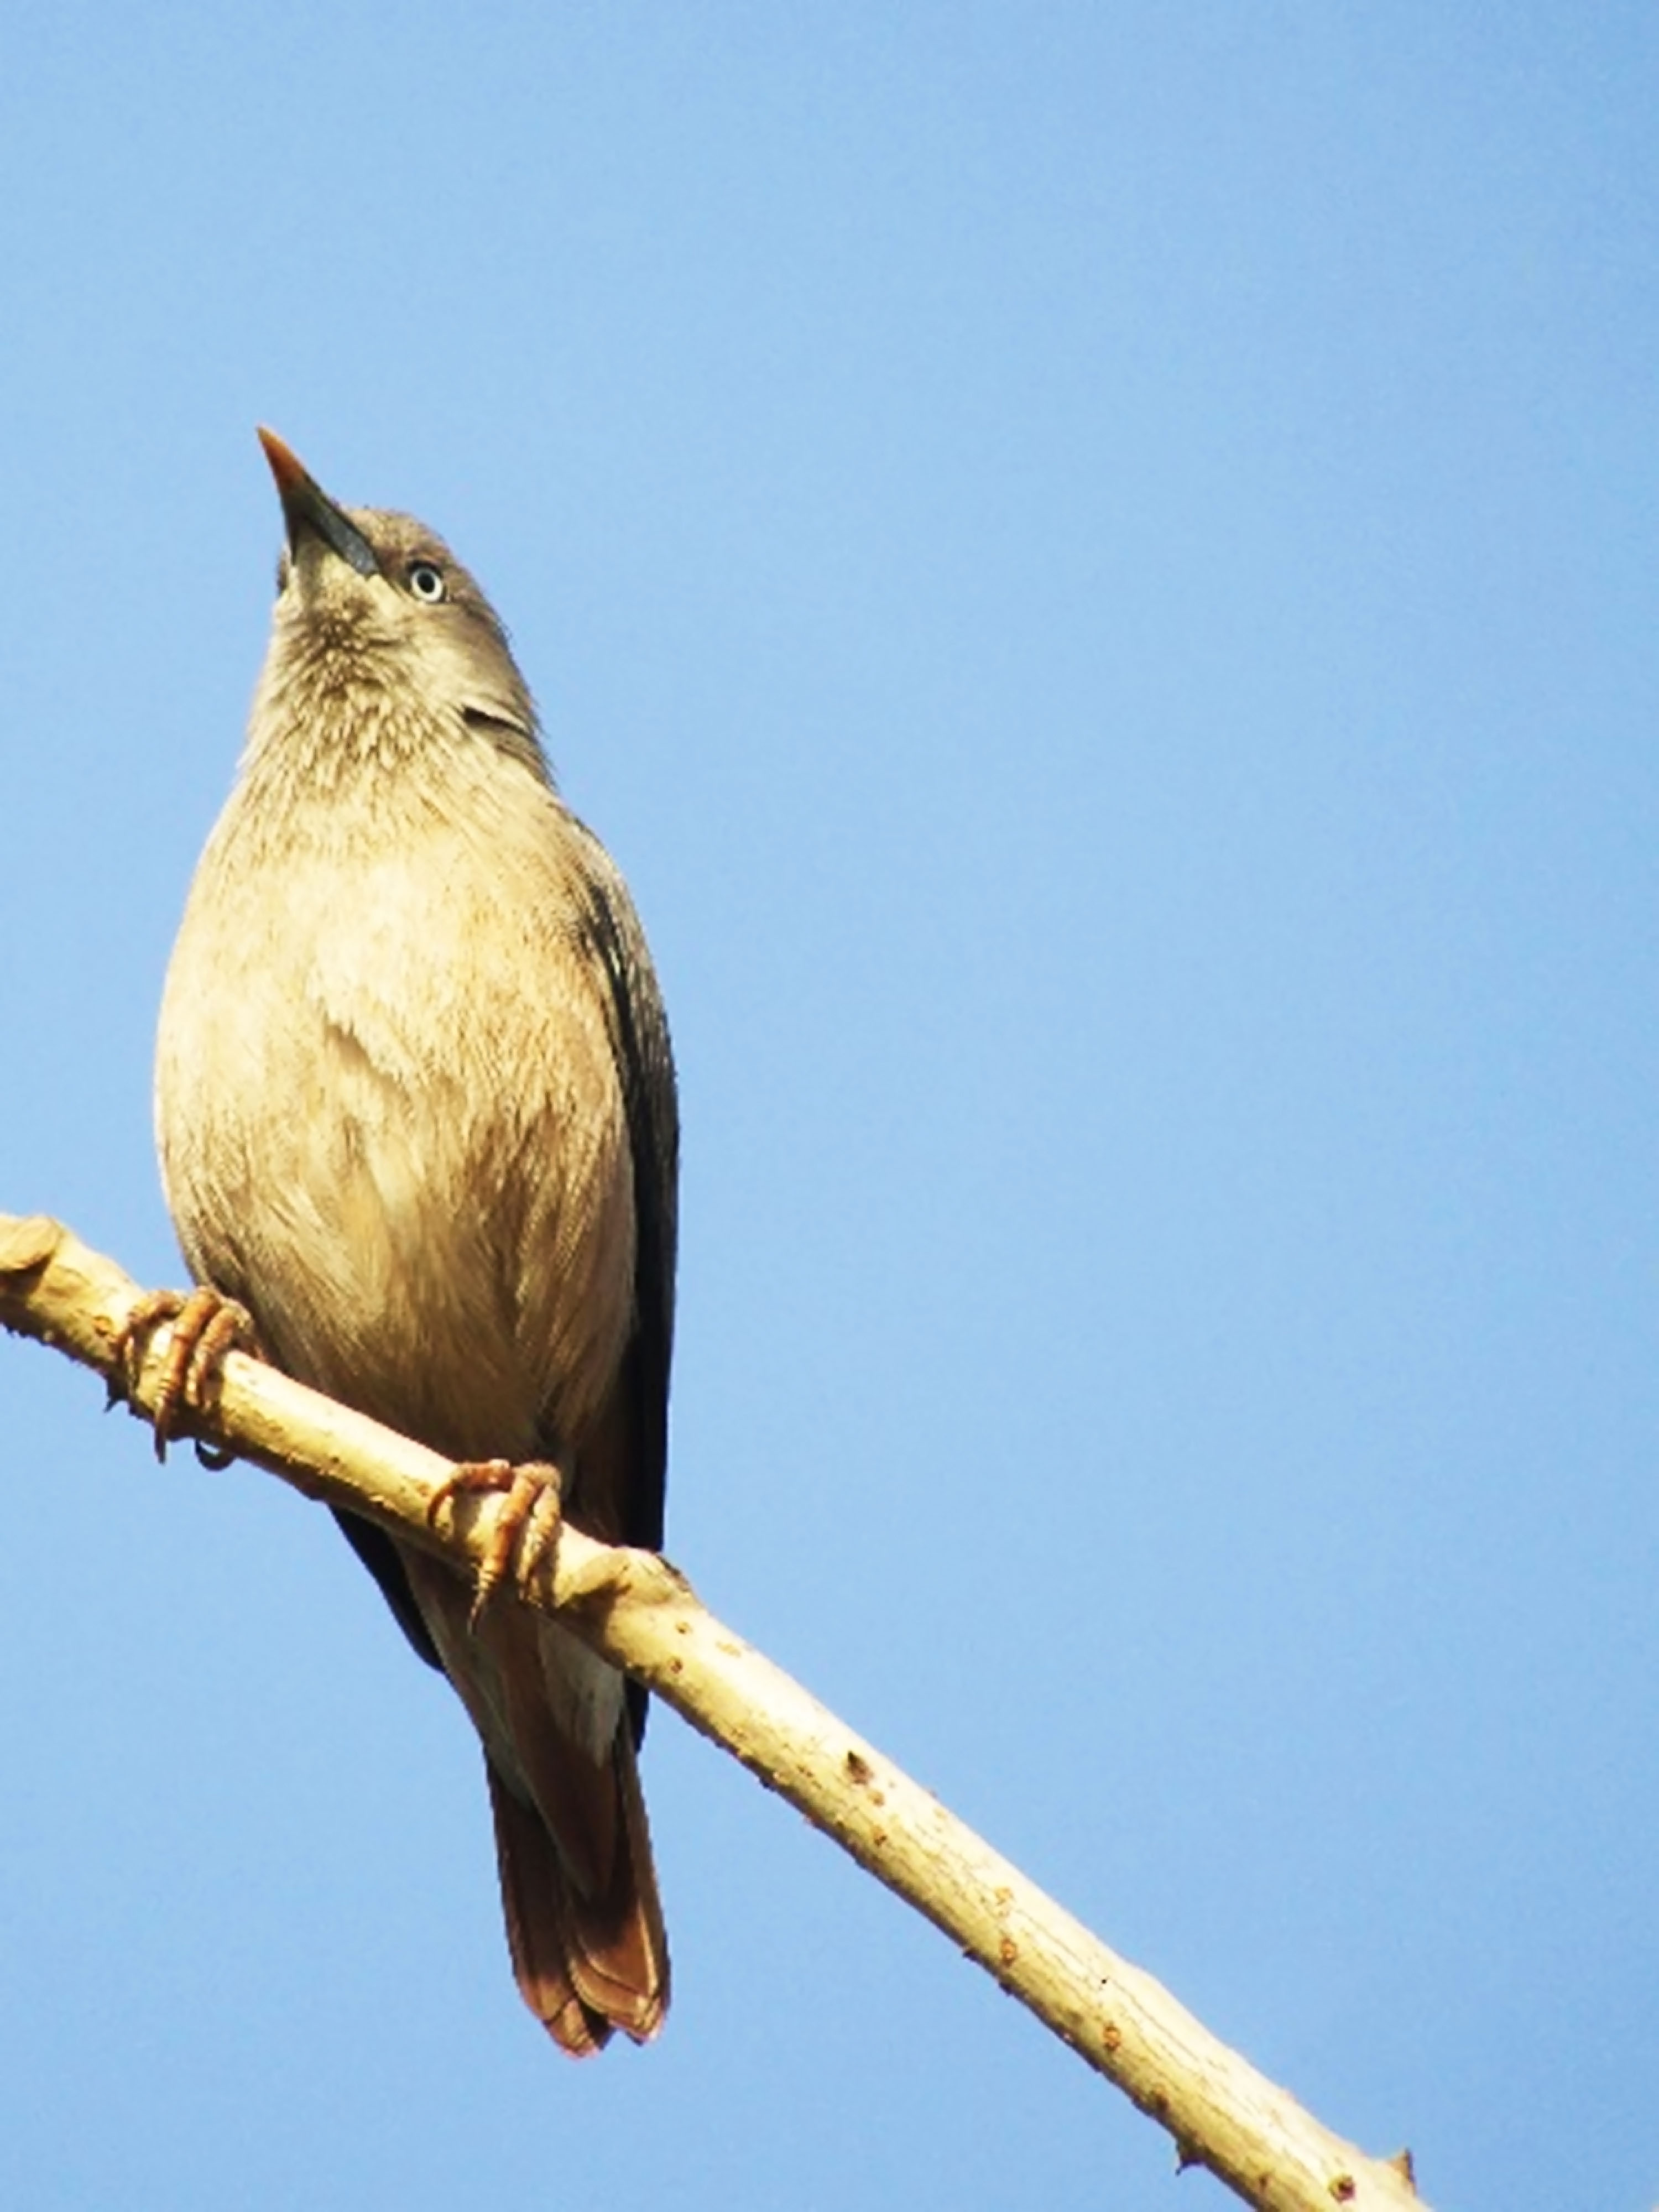
bird, eyes, color, body, beak, twig, perching bird, branch, songbird, wildlife, wren, lark, bulbul, nightingale, cuculiformes, old world flycatcher, feather